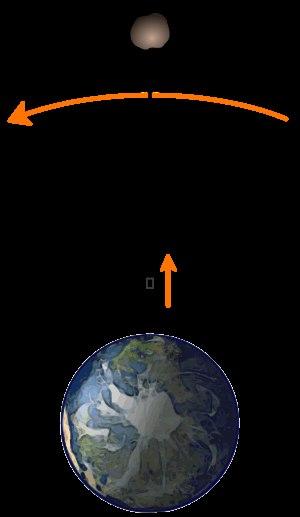
L’ascenseur spatial est un type de transport spatial entre la surface et une orbite autour de la Terre.